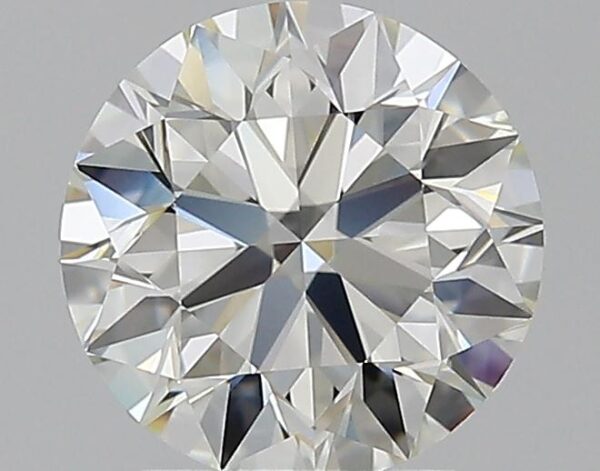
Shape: round
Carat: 2.01
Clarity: IF
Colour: K
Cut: EX
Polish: EX
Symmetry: EX
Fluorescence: M
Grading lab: GIA
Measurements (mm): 8 x 8.04 x 5.02